2023 La Flèche Wallonne Femmes

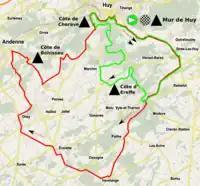
Course map of the 2023 edition

The race started and finished in Huy, with the finish line on the top of the final ascent of the Mur de Huy - one of three ascents of the Mur on the route. There were 7 categorised climbs: